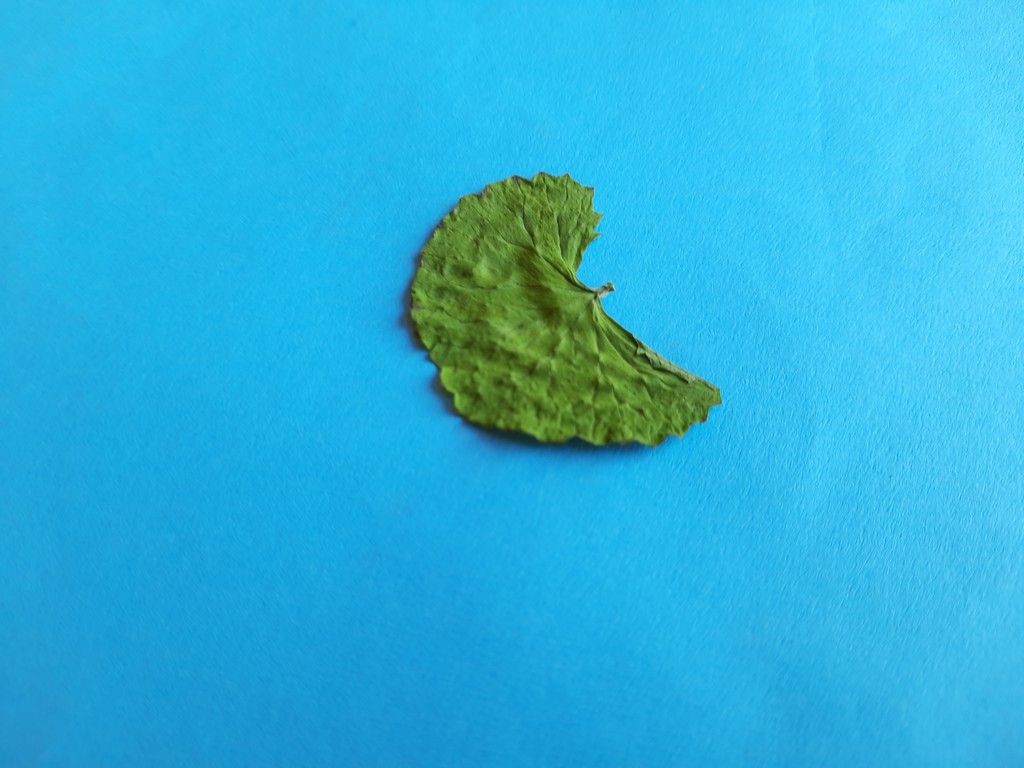
Label: Dried